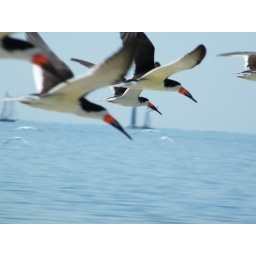
black skimmers flying in formation